The Evening Star (Boulder, Western Australia)

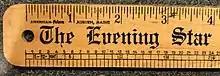
A ruler with "The Evening Star" logo

The Evening Star was a daily (except Sunday) newspaper published in the twin towns of Boulder and Kalgoorlie, Western Australia from 1898 to 1921.